Felipe Agoncillo

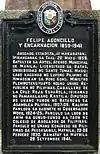
Historical marker installed in 1955 at the ancestral house of Agoncillo in Taal, Batangas

Agoncillo was born on May 26, 1859, in Taal, Batangas, to Ramón Agoncillo and Gregoria Encarnación.